Snowboarding at the 2020 Winter Youth Olympics – Boys' halfpipe

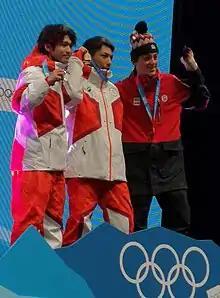

The boys' halfpipe event in snowboarding at the 2020 Winter Youth Olympics took place on 21 January at the Leysin Park & Pipe.